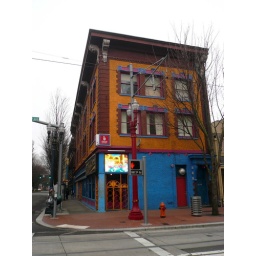
This colorful building houses a colorful strip joint in Old Town Chinatown in Portland, Oregon.